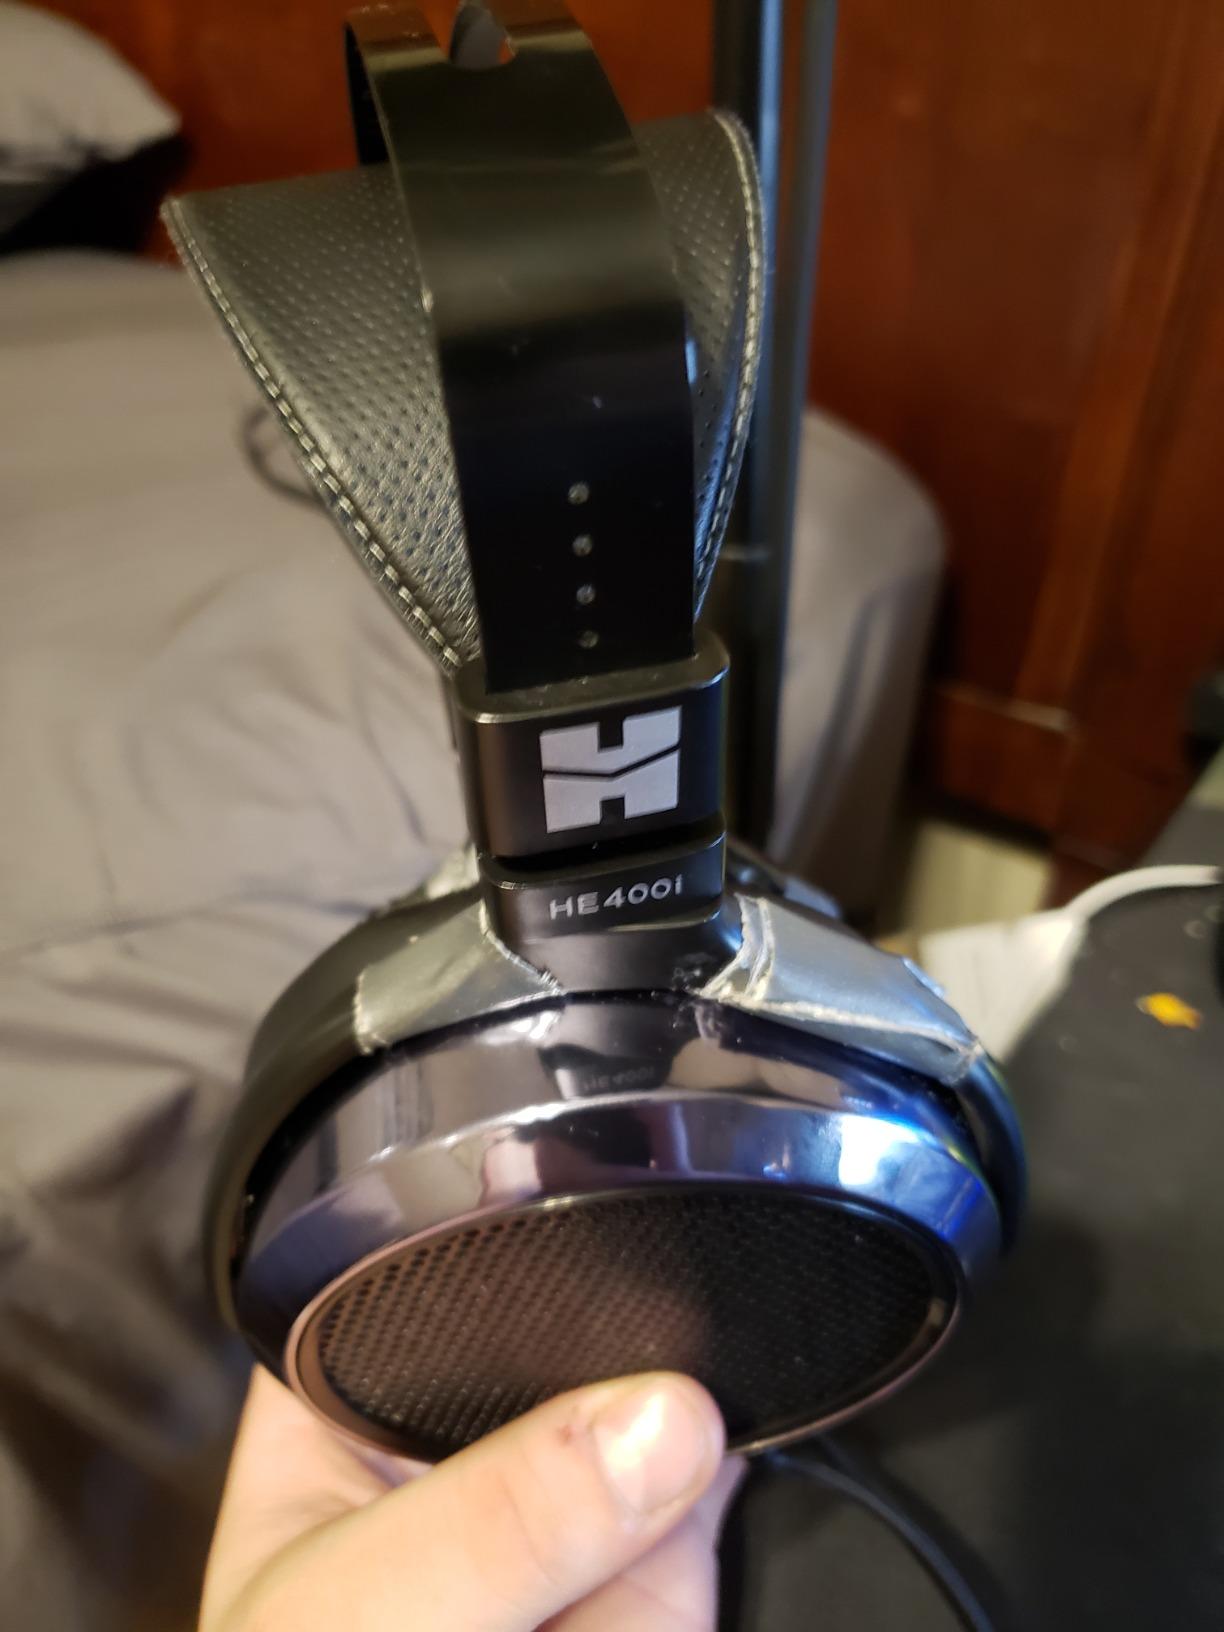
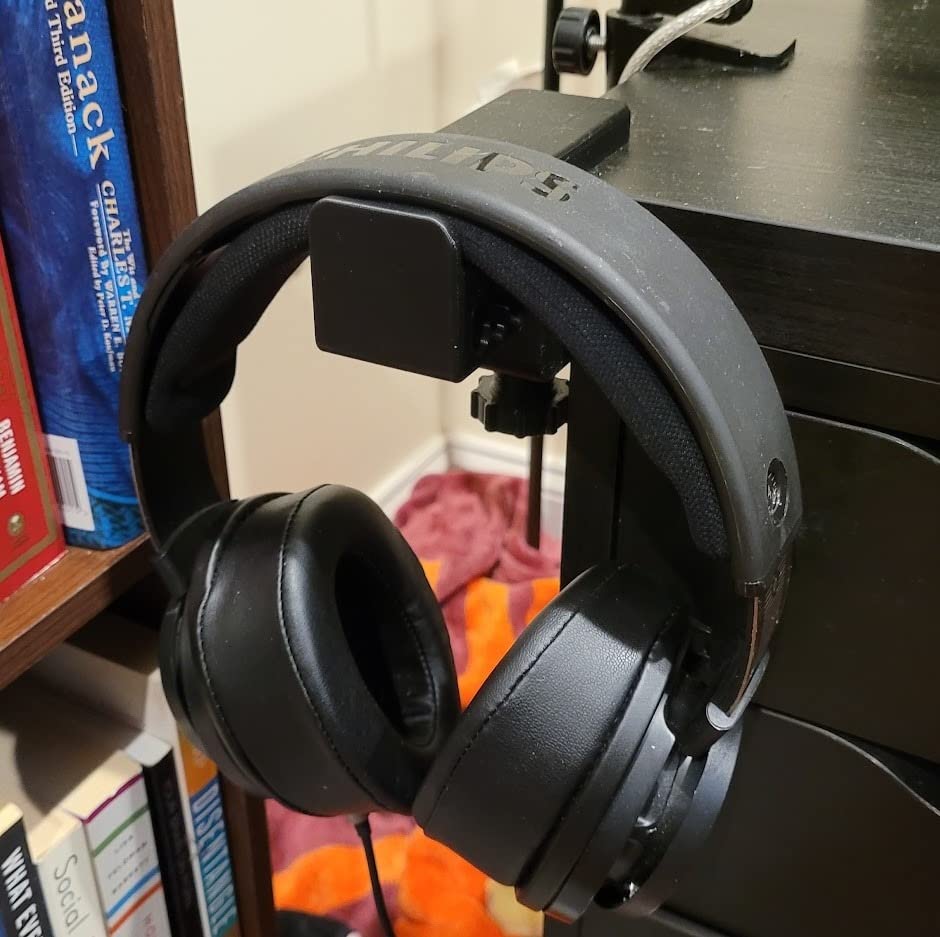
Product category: headphones
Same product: no